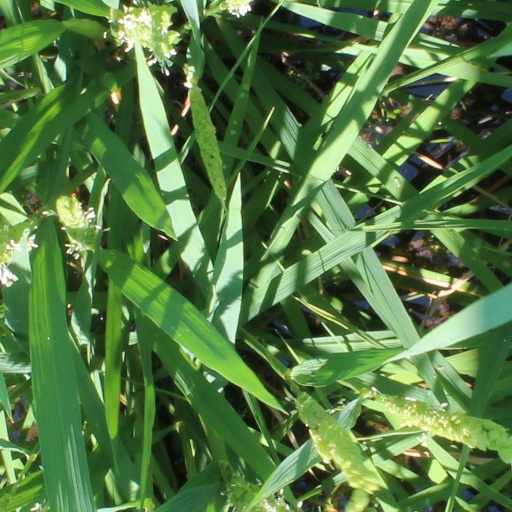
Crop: rice